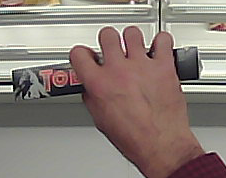
Product: toblerone_black